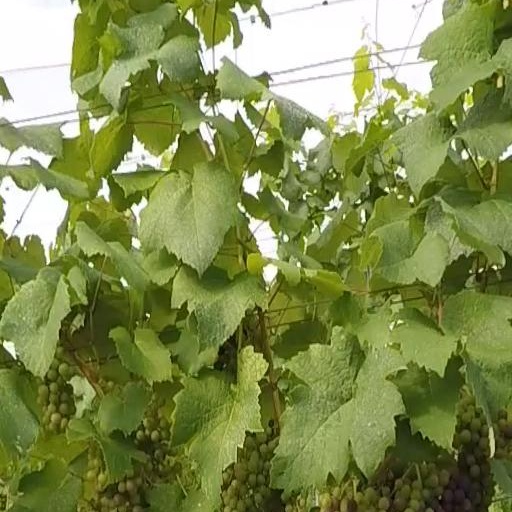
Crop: grape